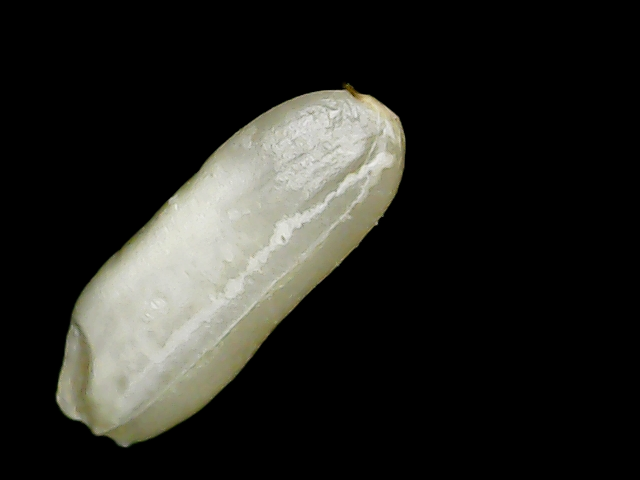
Rice variety: Binadhan24